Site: brandenburg
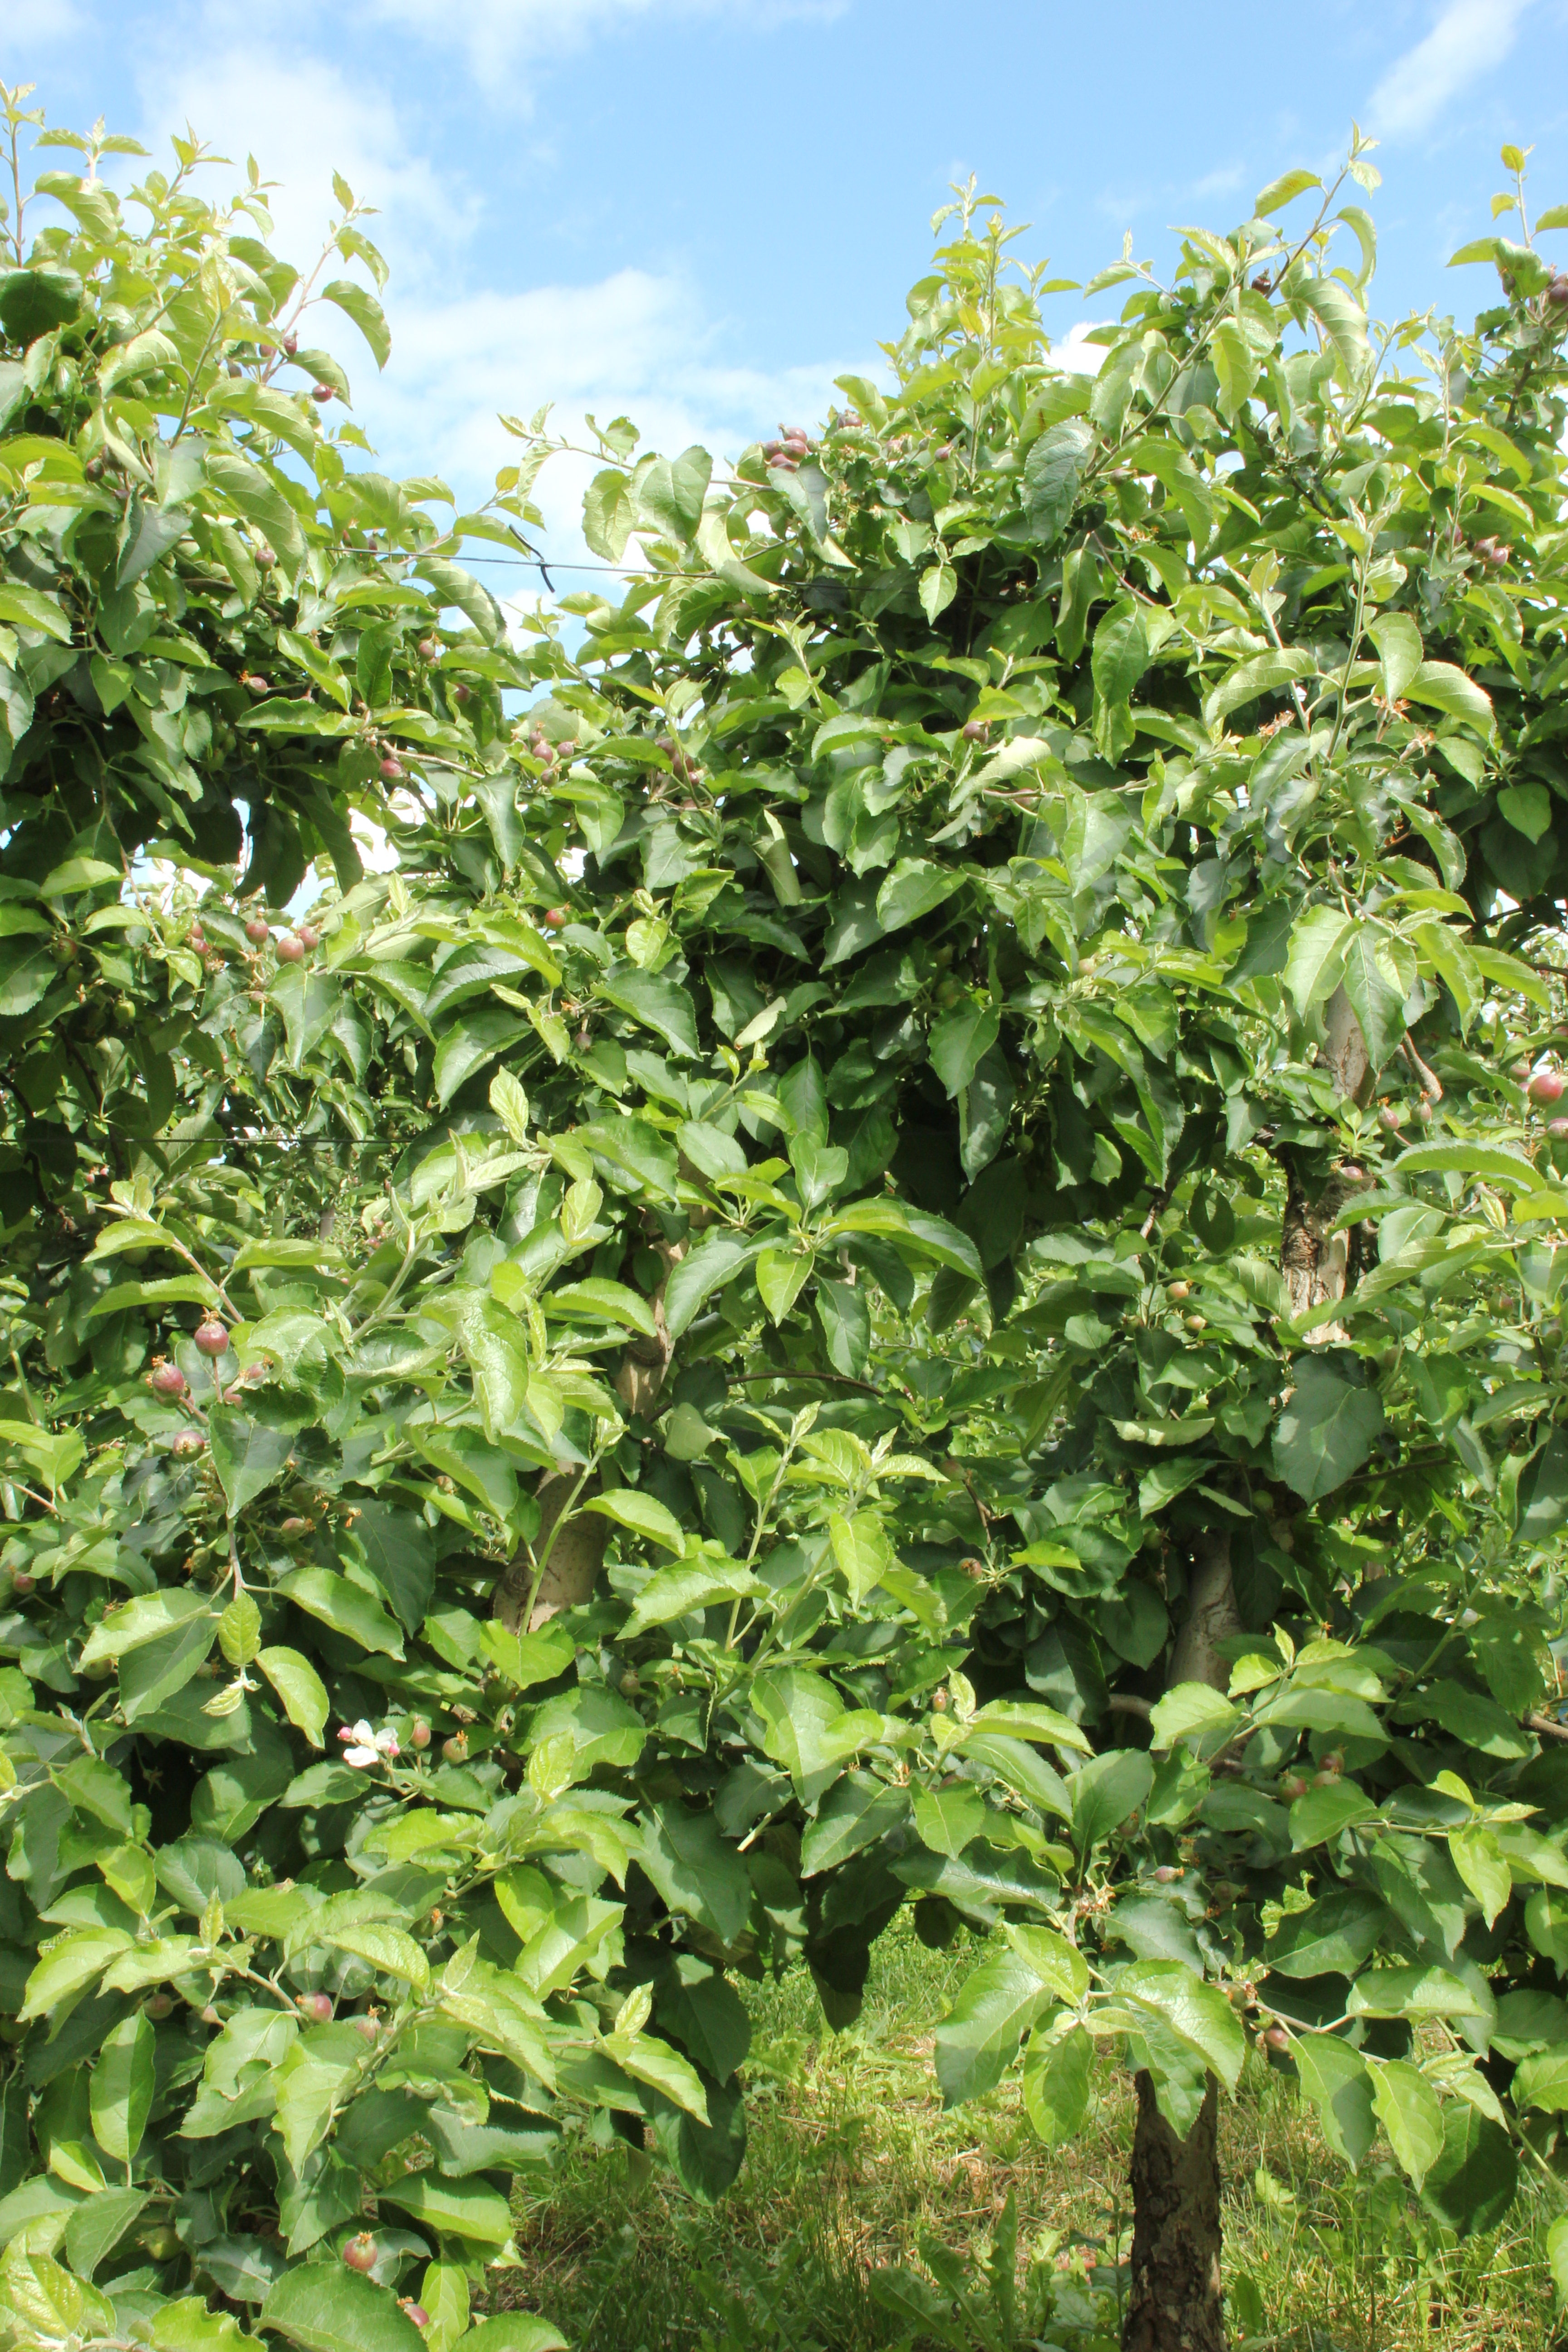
Growth stage (BBCH 72): Development of fruit